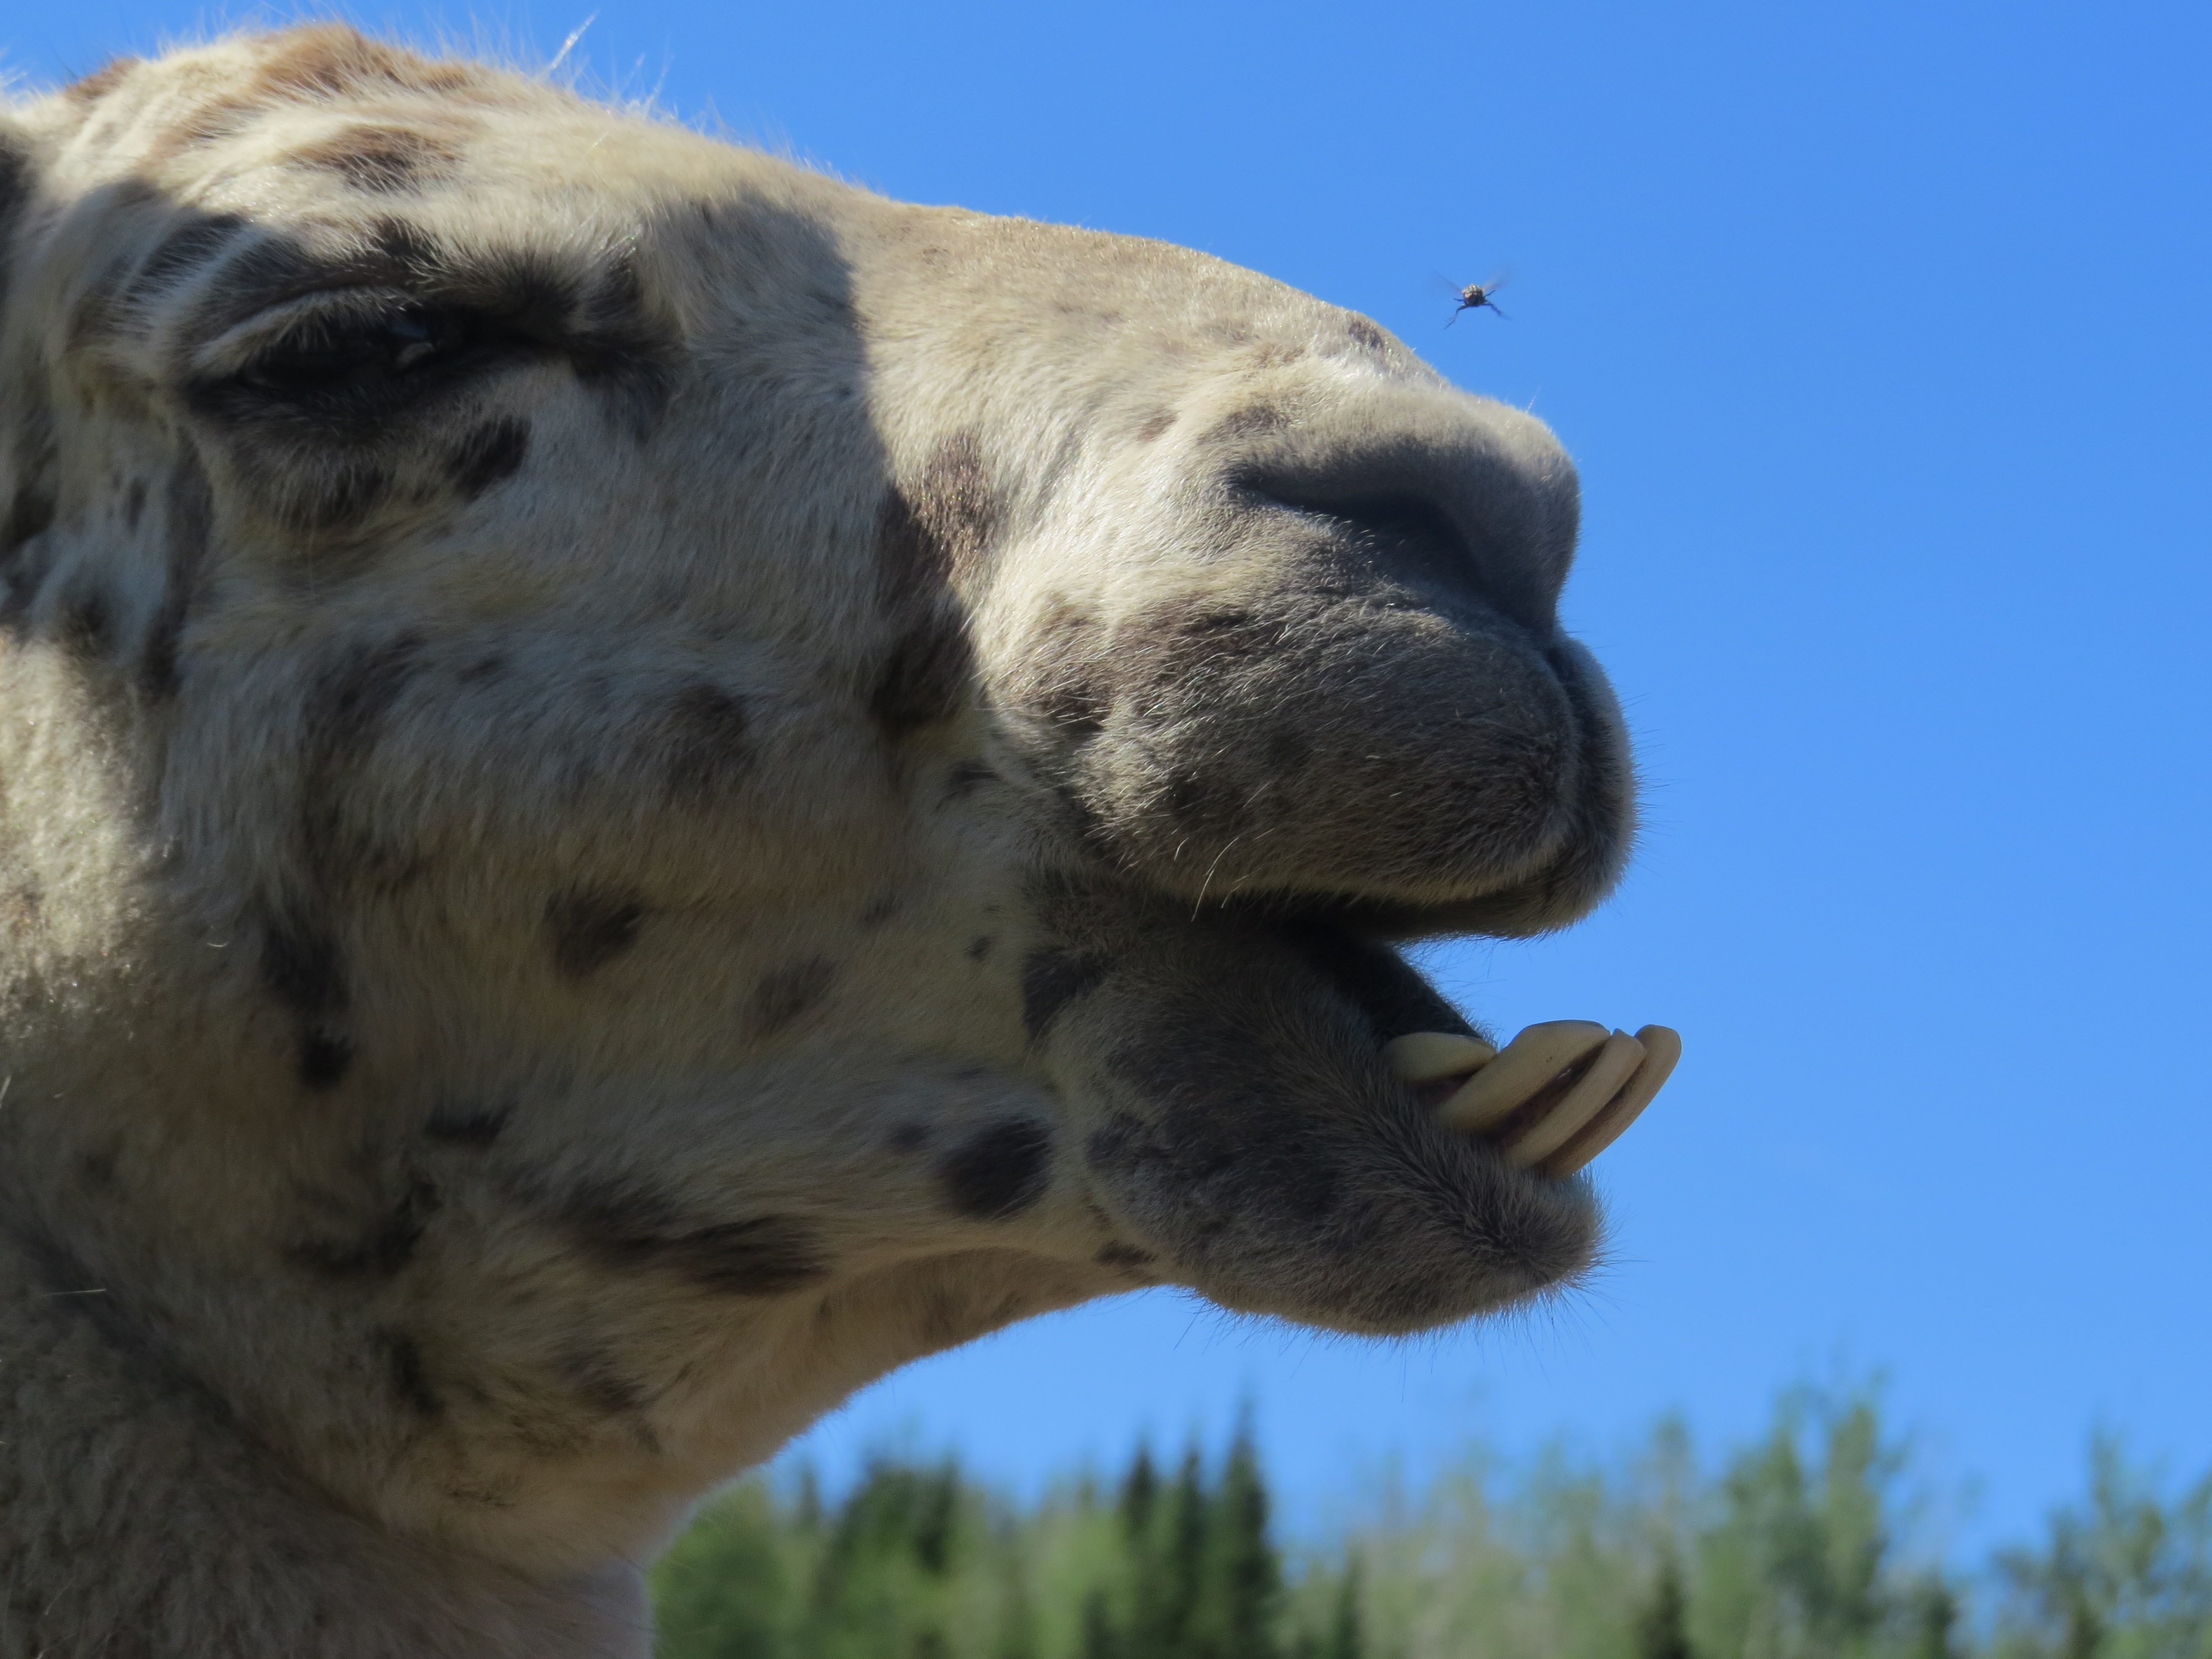
farm, animal, fly, mammal, llama, giraffe, head, crooked, vertebrate, teeth, giraffidae, camel like mammal, cattle like mammal, horse like mammal